Nettlebed

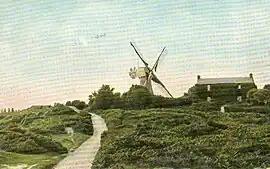
Nettlebed smock mill (postcard, circa 1910)

Nettlebed is a village and civil parish in Oxfordshire in the Chiltern Hills about north-west of Henley-on-Thames and south-east of Wallingford. The parish includes the hamlet of Crocker End, about east of the village. The 2011 Census recorded a parish population of 727.